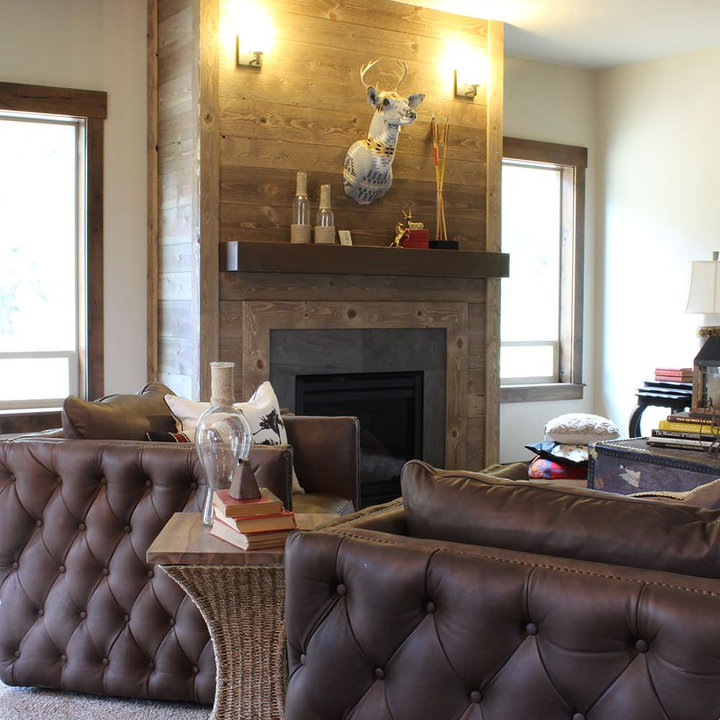
Style: Rustic